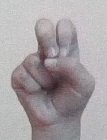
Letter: gaaf